2020 Hyundai Monterey Sports Car Championship

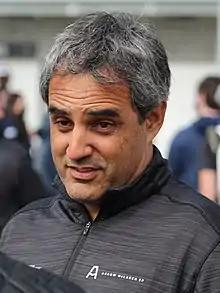
Juan Pablo Montoya "(pictured in 2021)" helped take the No. 6 Acura's third pole position of 2020.

Sunday's morning qualifying was broken into three sessions, with one session for the DPi and LMP2, GTLM, and GTD classes, which lasted for 15 minutes each, and a ten minute interval between the sessions. The rules dictated that all teams nominated a driver to qualify their cars, with the Pro-Am (LMP2/GTD) classes requiring a Bronze/Silver Rated Driver to qualify the car. The competitors' fastest lap times determined the starting order. IMSA then arranged the grid to put DPis ahead of the LMP2, GTLM, and GTD cars.